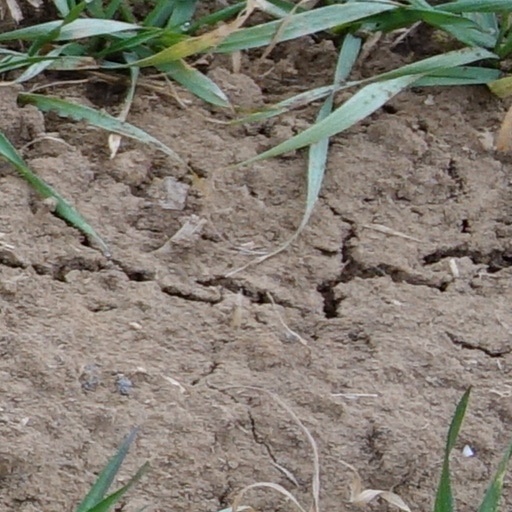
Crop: wheat